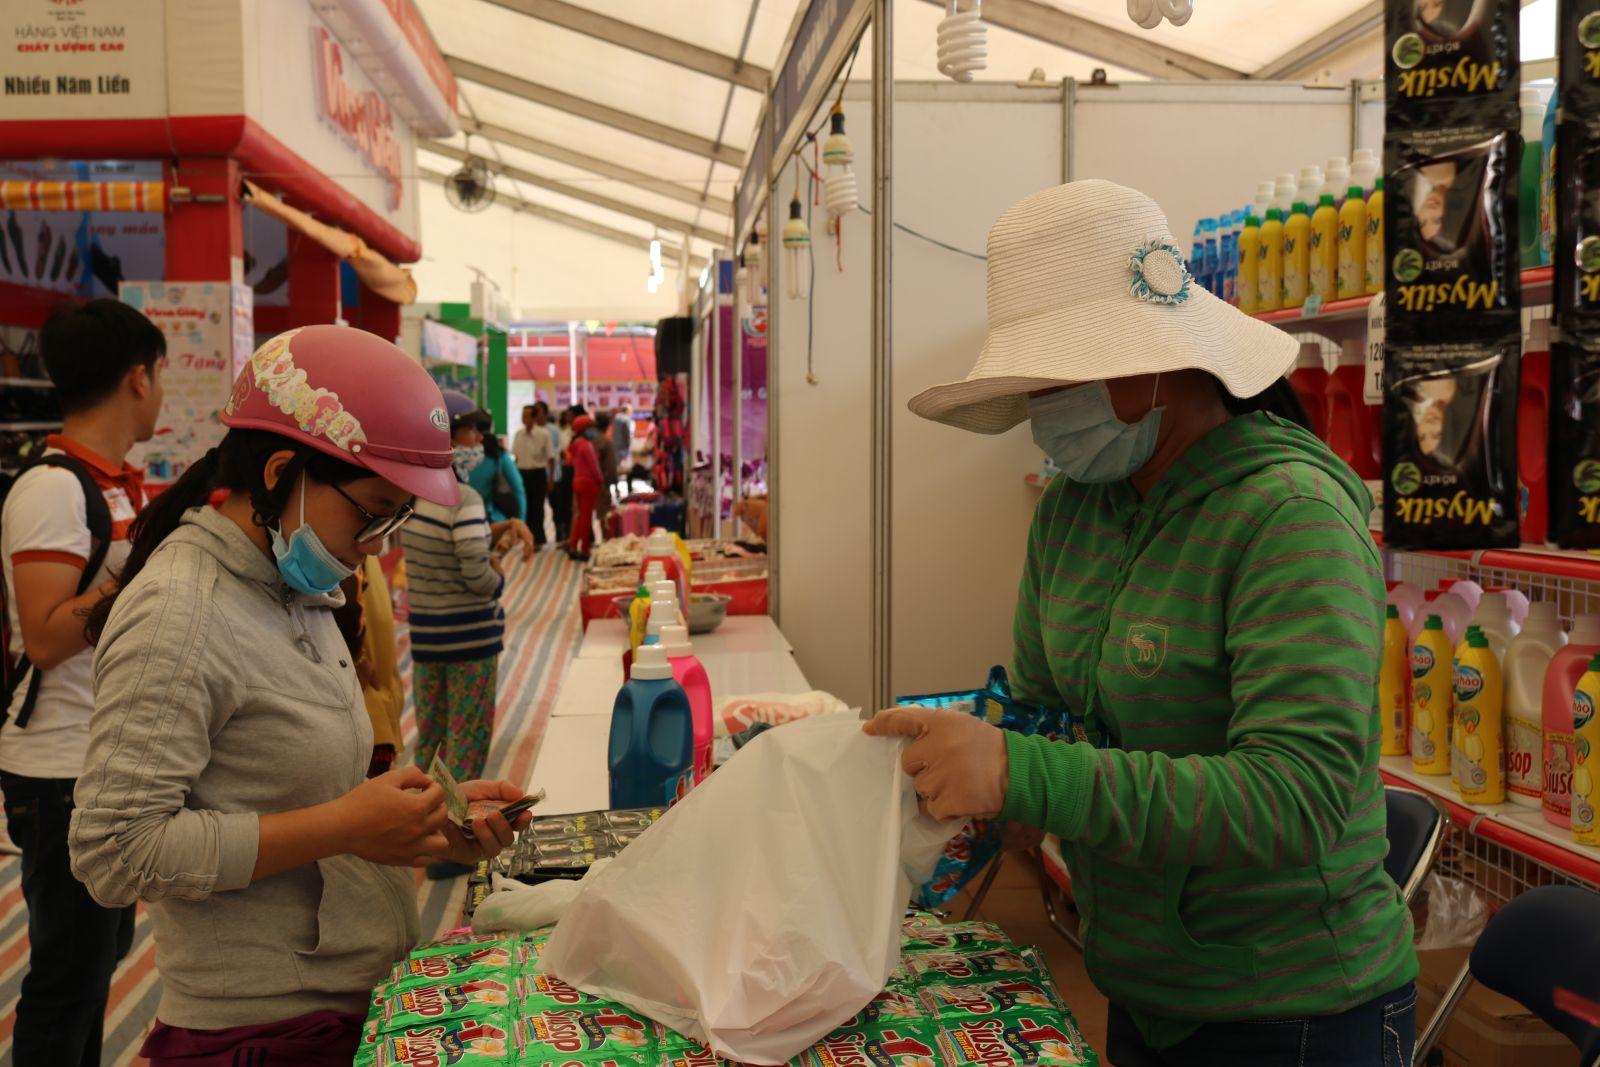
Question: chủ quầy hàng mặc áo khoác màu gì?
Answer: màu xanh lá